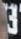
Number: 3